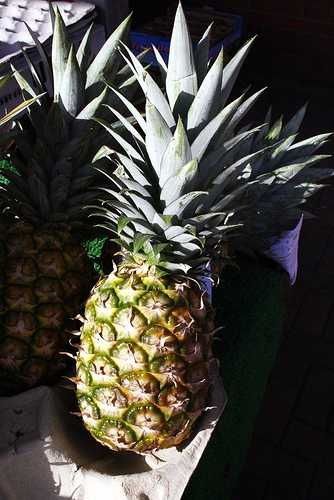
Label: Pineapple